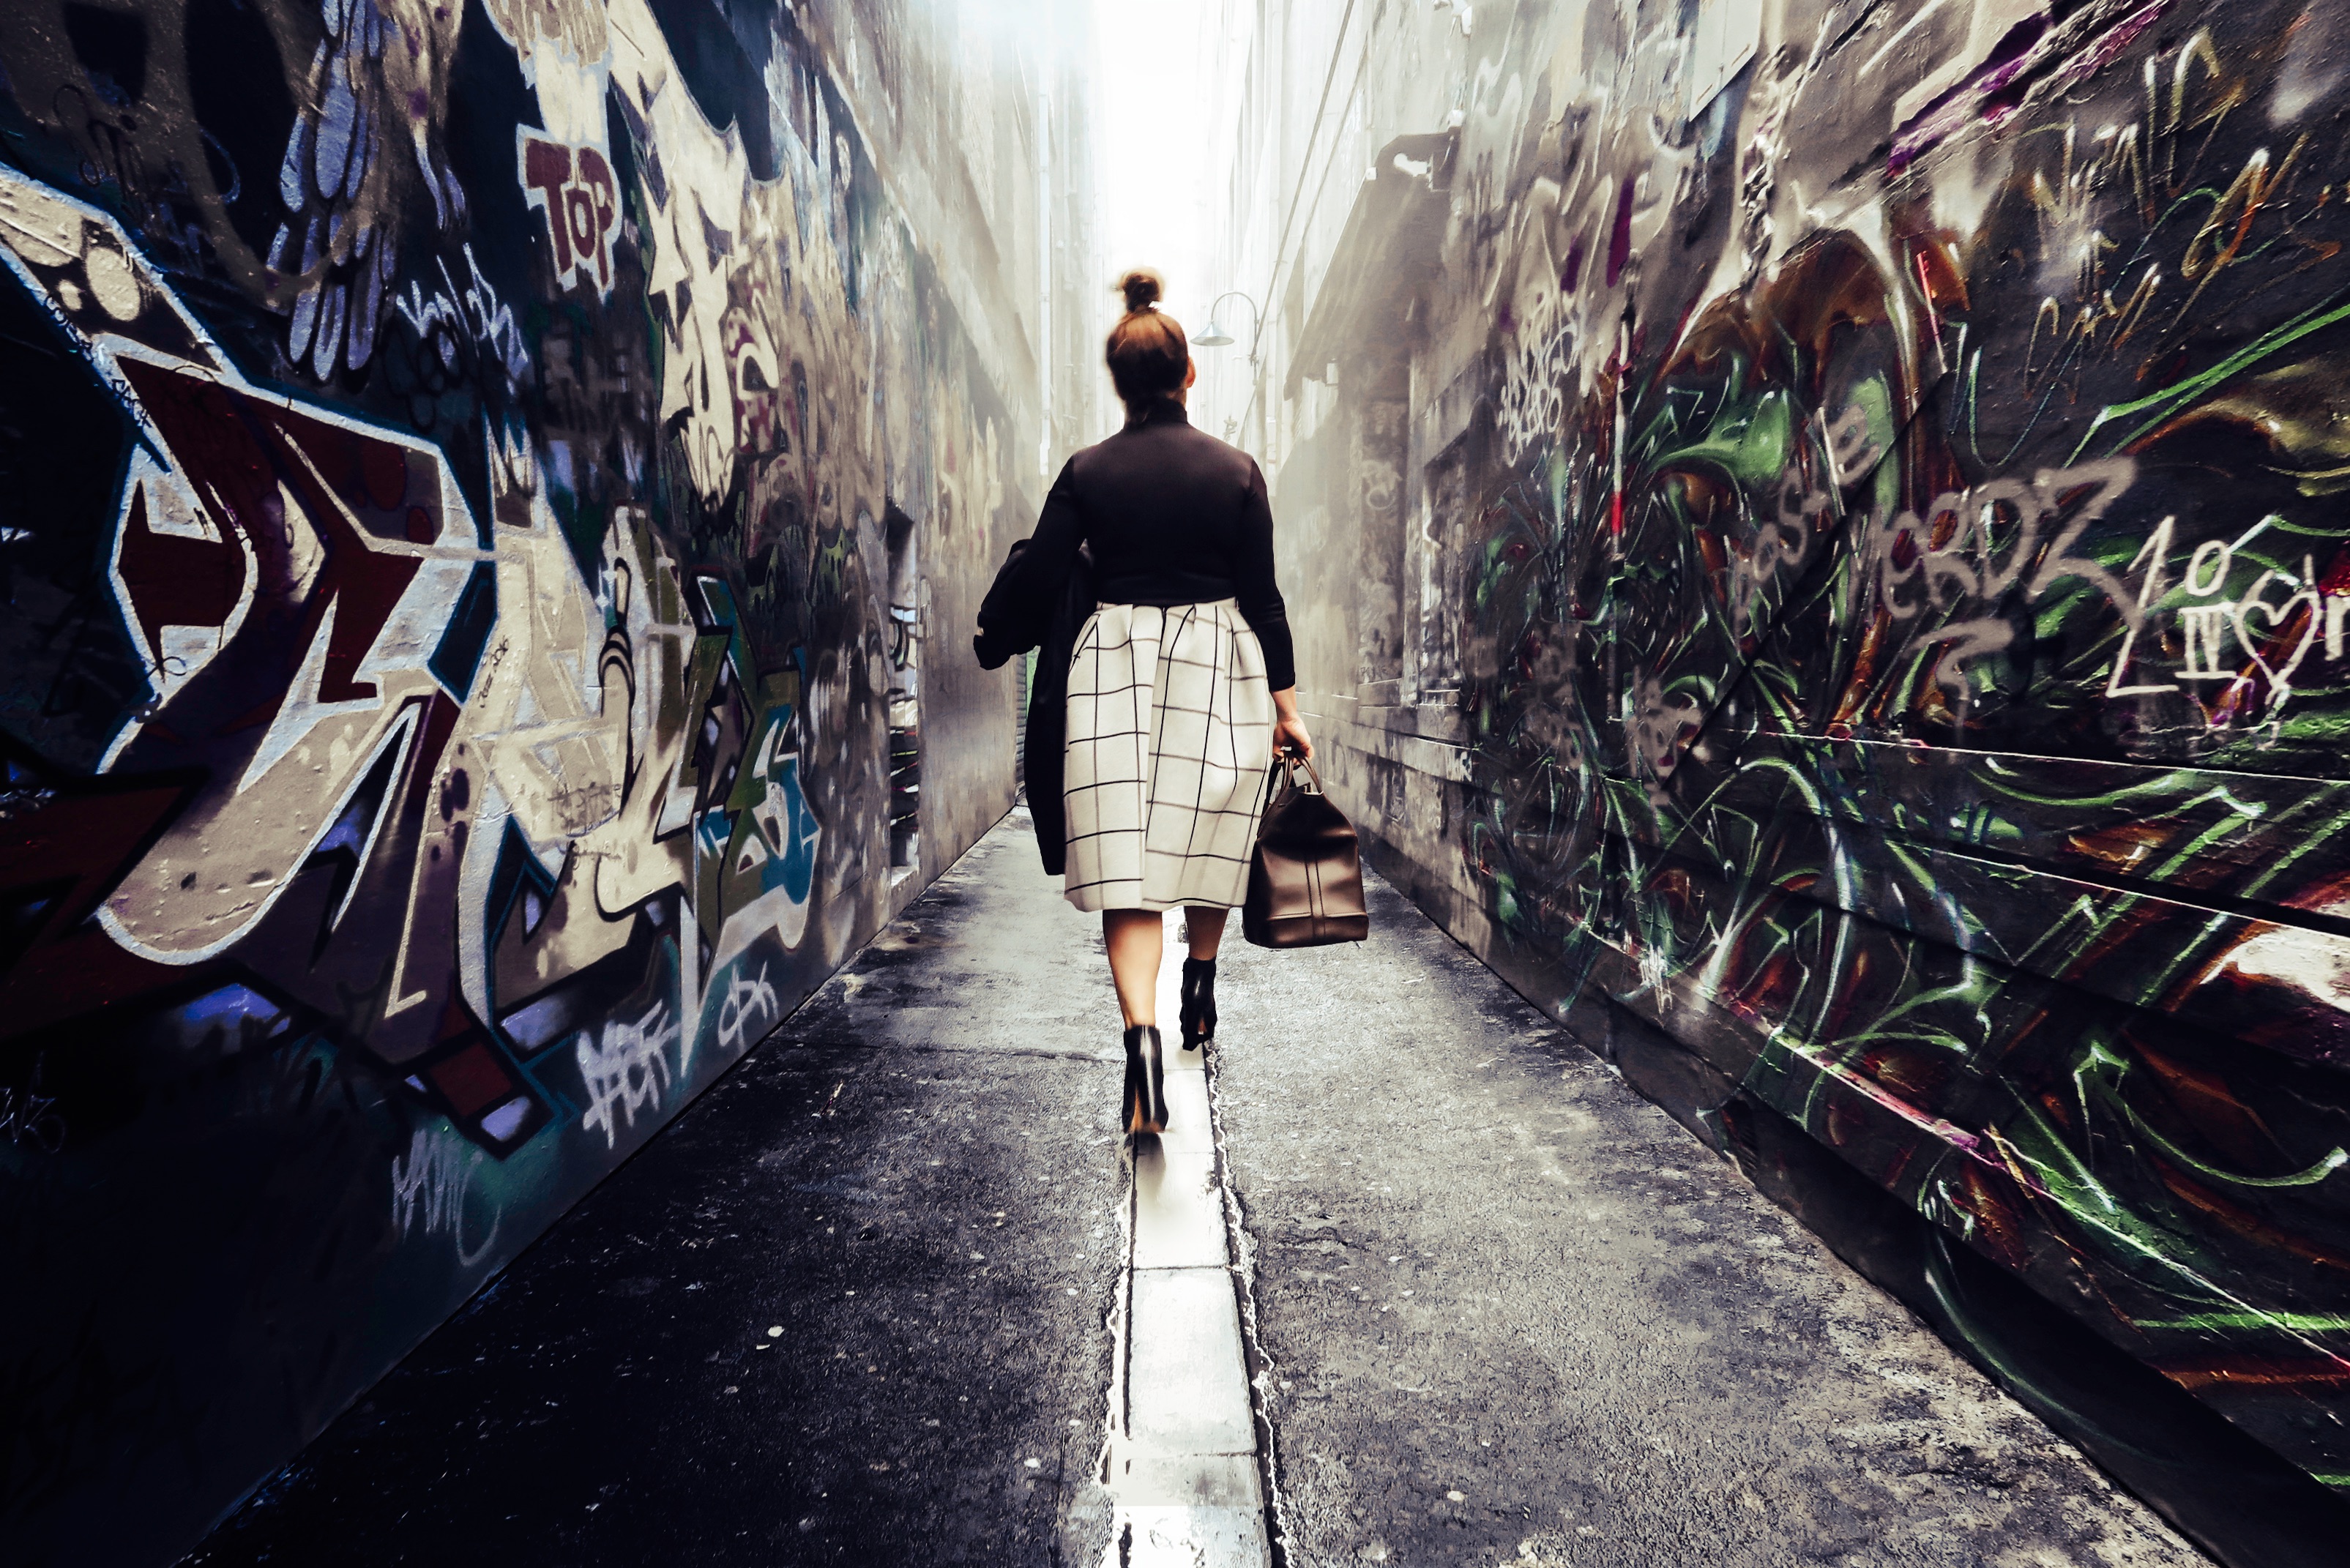
road, street, color, fashion, graffiti, art, cool, infrastructure, snapshot